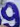
Number: 9